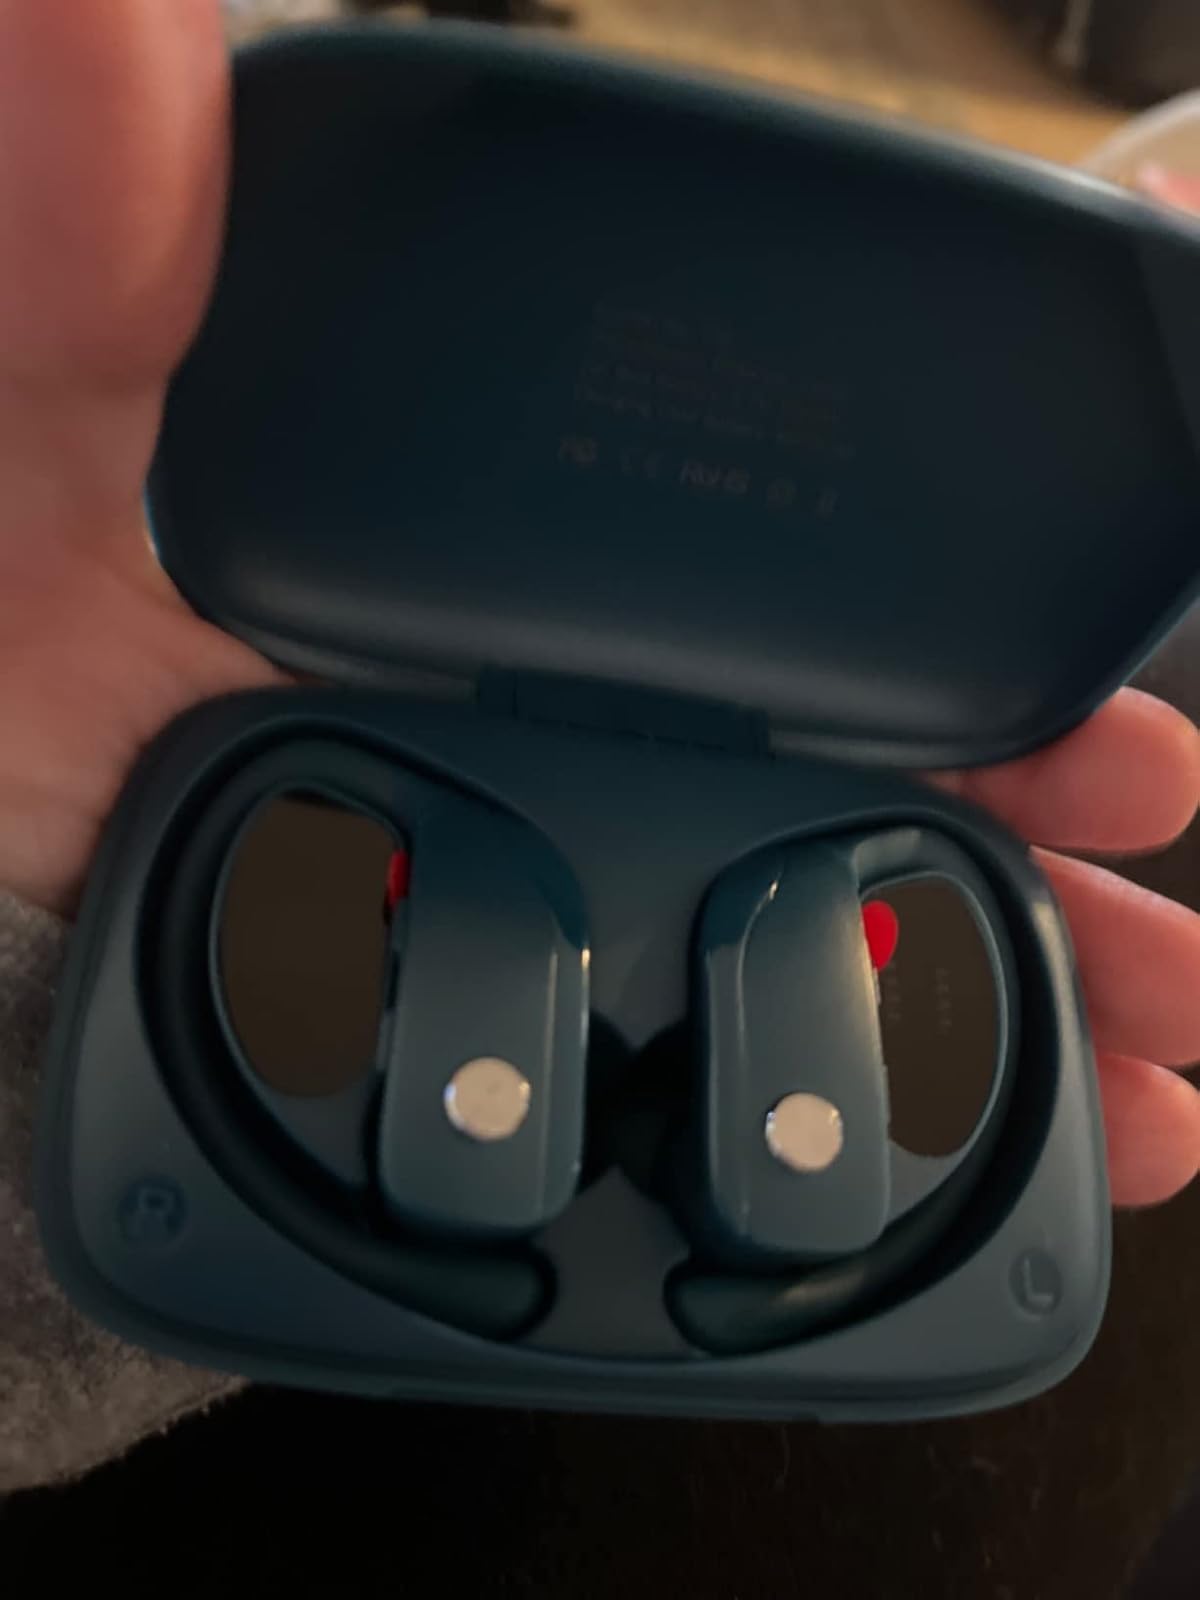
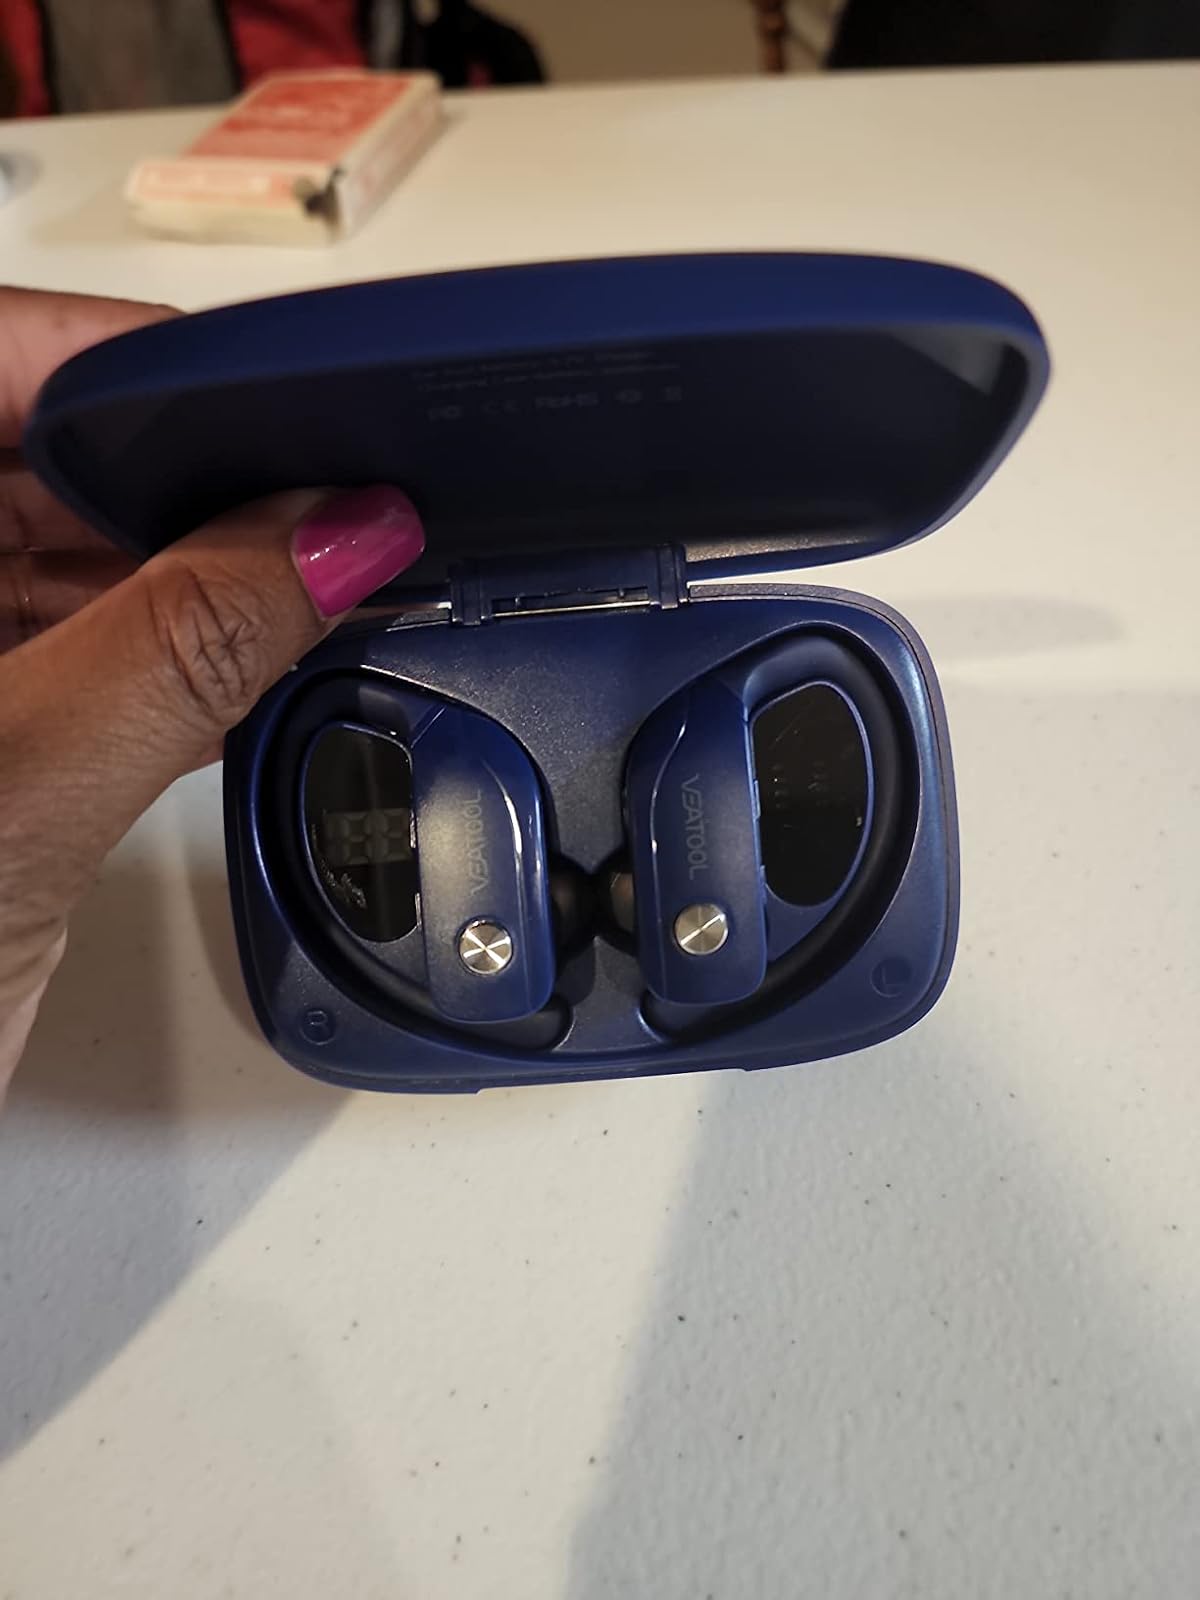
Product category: earbuds
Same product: no